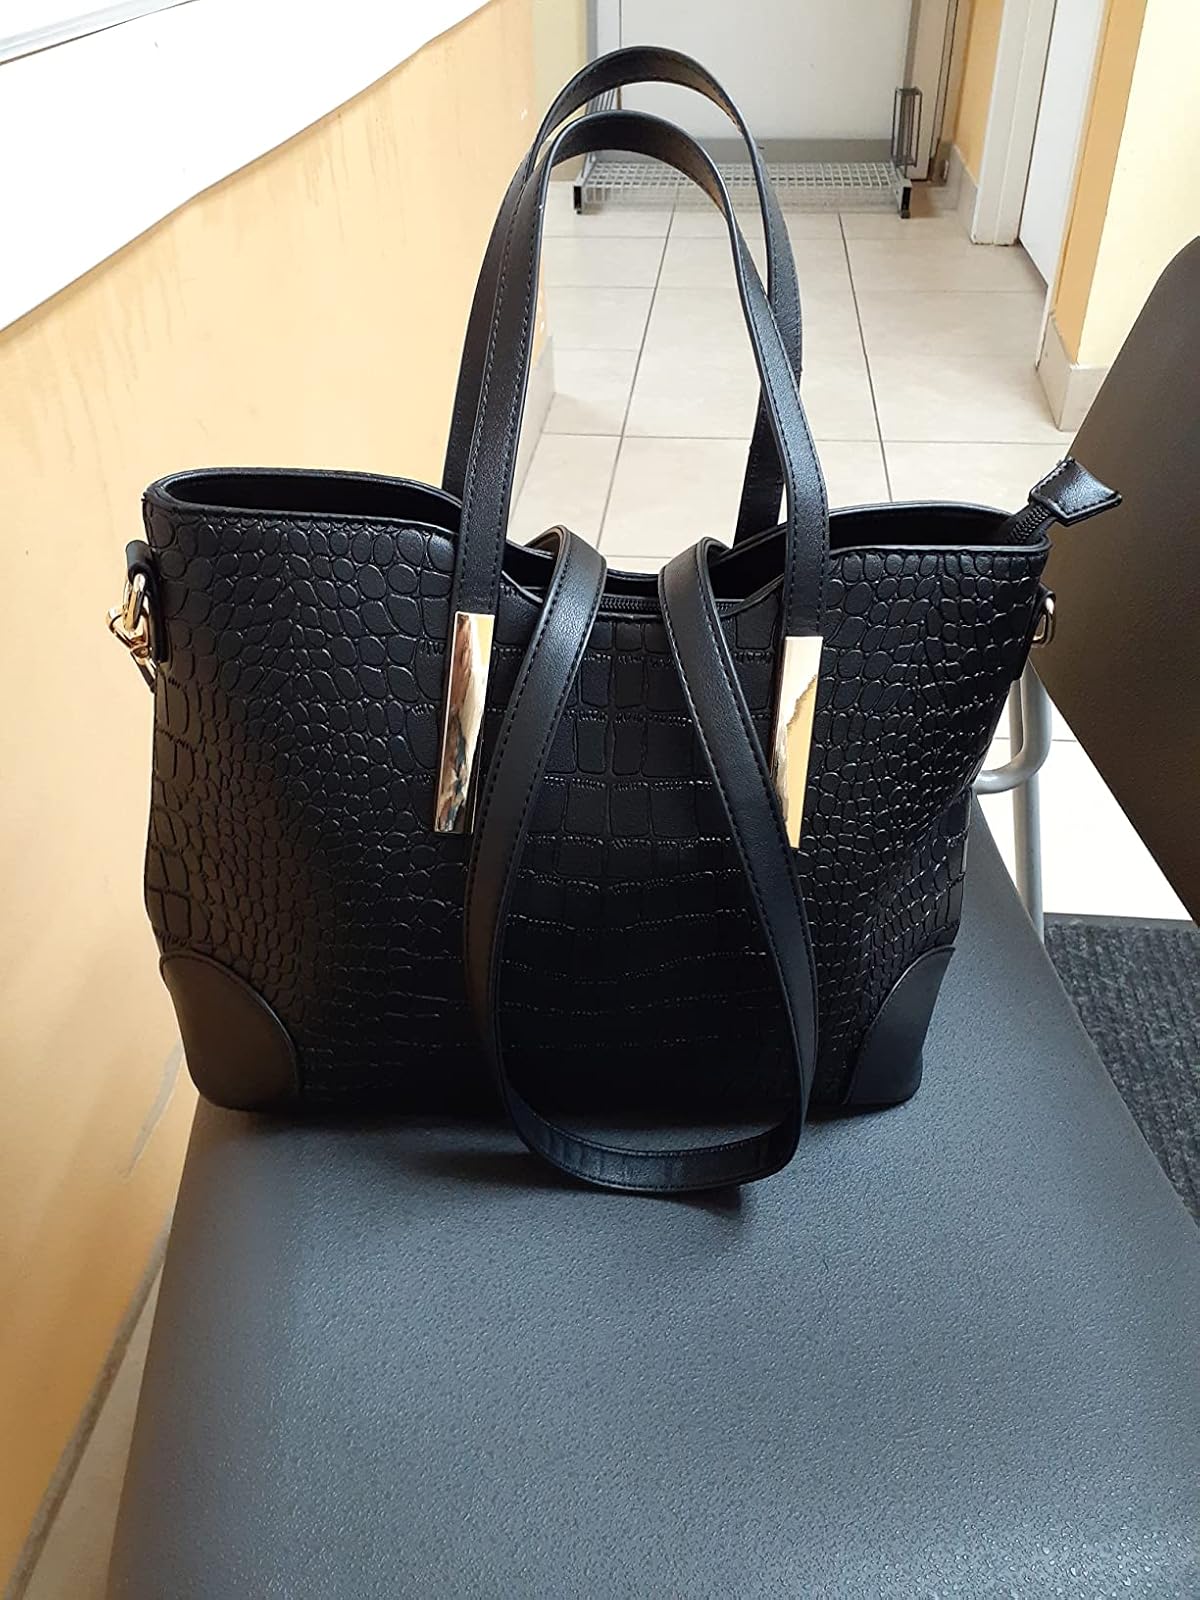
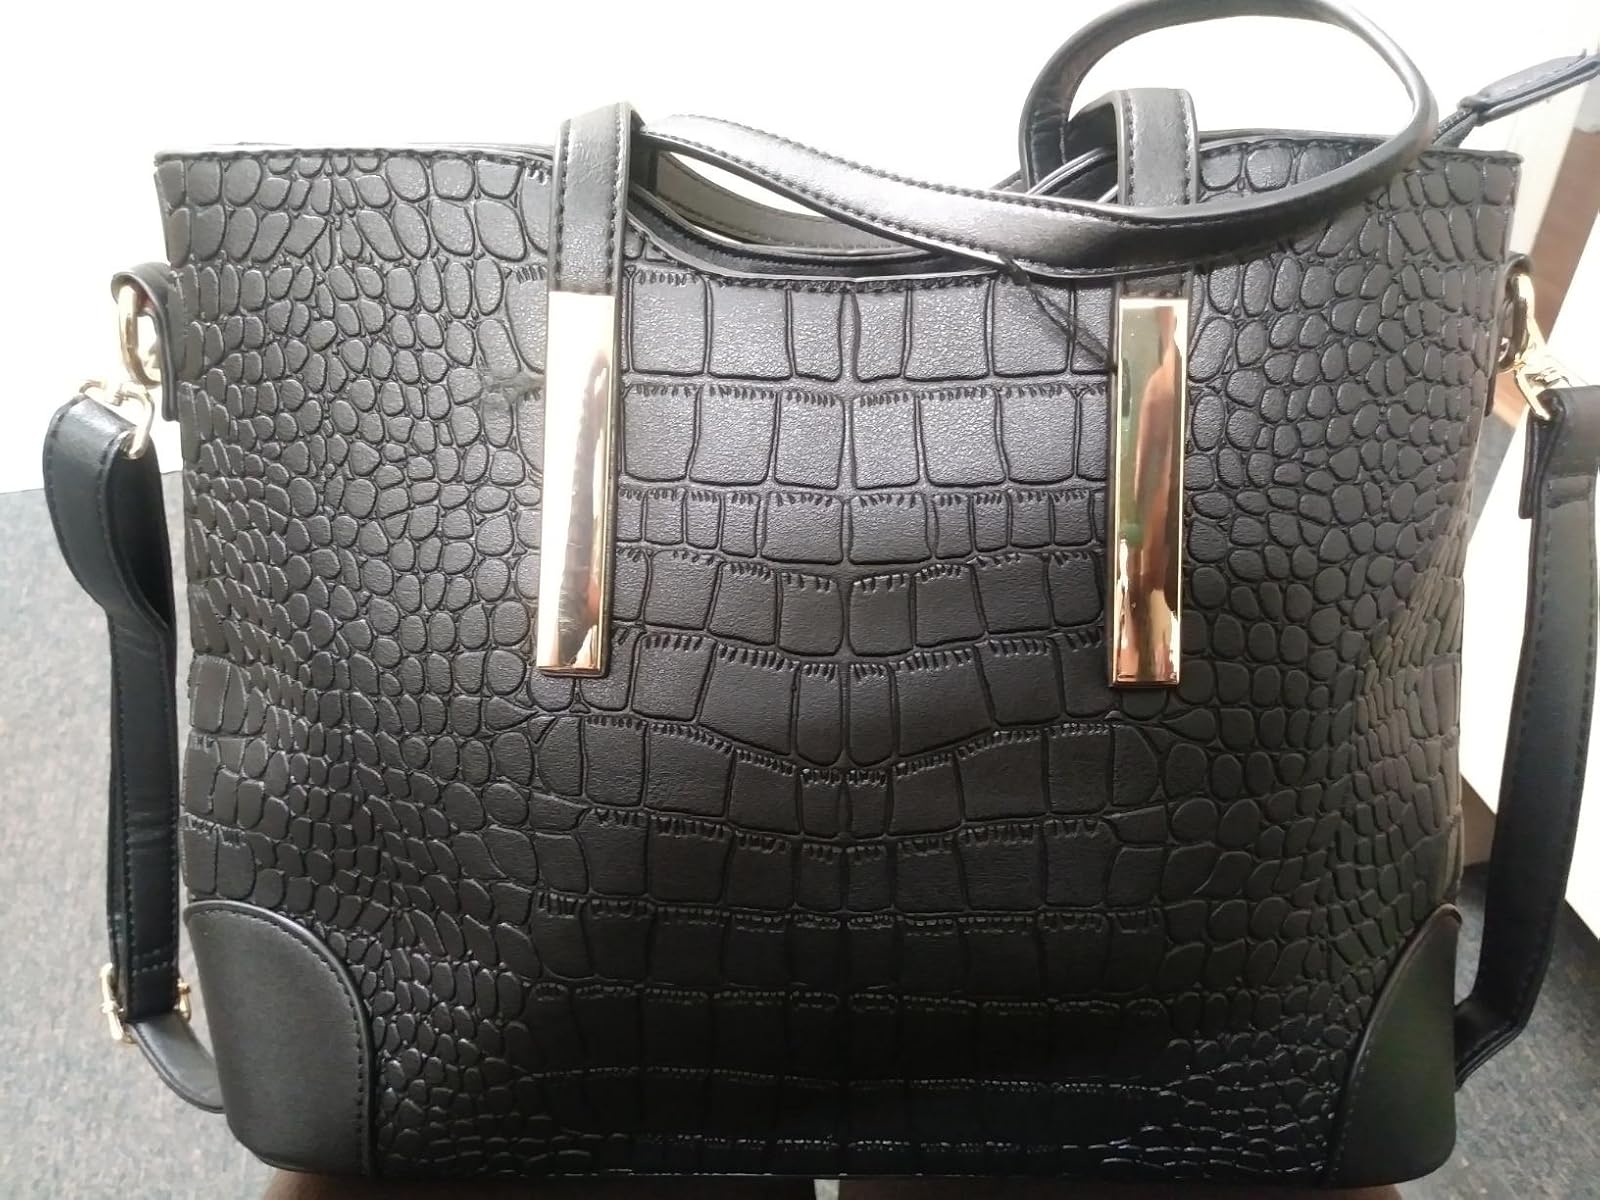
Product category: accessories_handbag
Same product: yes